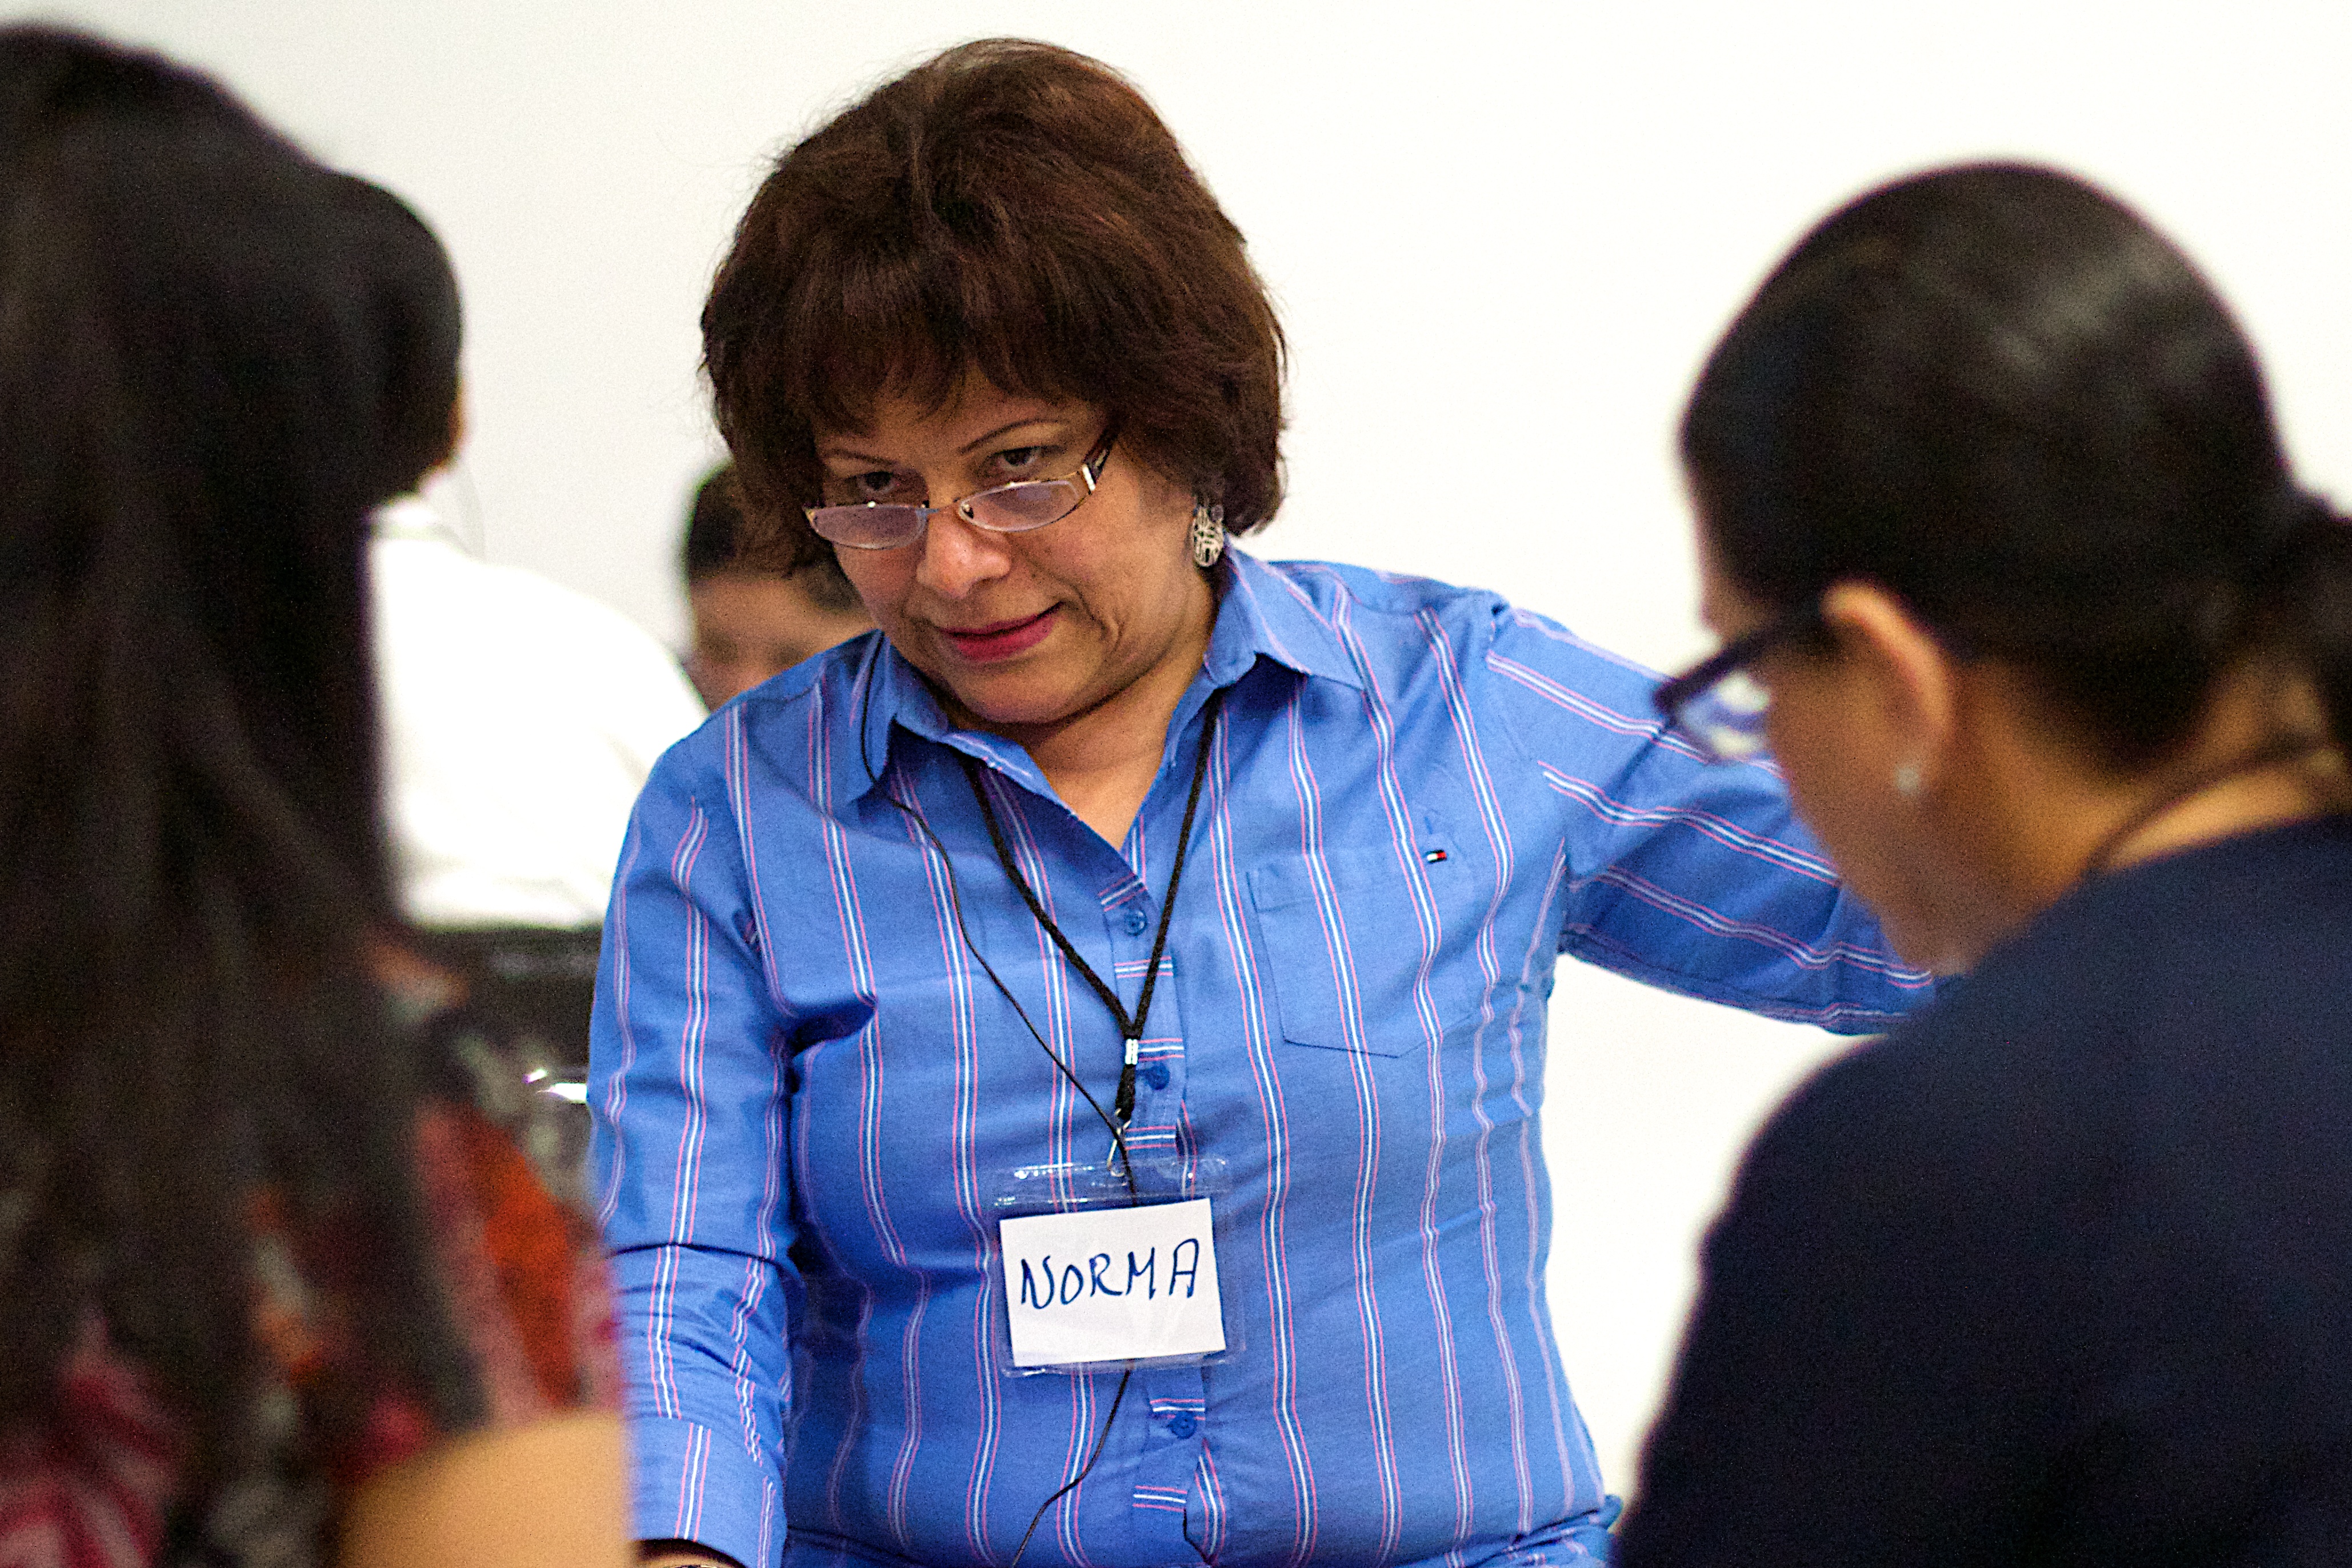
person, people, youth, student, child, education, udgagora